Lanarkshire

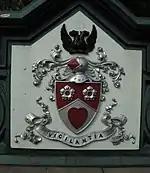
Lanarkshire's arms, as seen on the Great Western Bridge in Glasgow

Lanarkshire County Council was initially based at County Buildings in Wilson Street in Glasgow; whilst the city was outside the area controlled by the county council, it was found to be the most accessible meeting place for the councillors. From 1930 the county council was based at Lanarkshire House in Ingram Street in Glasgow. Lanark County Council relocated to Lanark County Buildings in Hamilton in 1964.